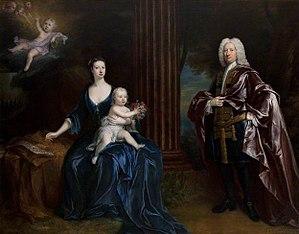
Sir Nathaniel Curzon, 4ᵉ baronnet était un homme politique conservateur anglais qui représentait trois circonscriptions au 18ème siècle.